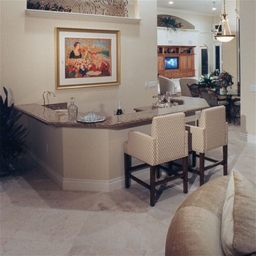
Room type: kitchen